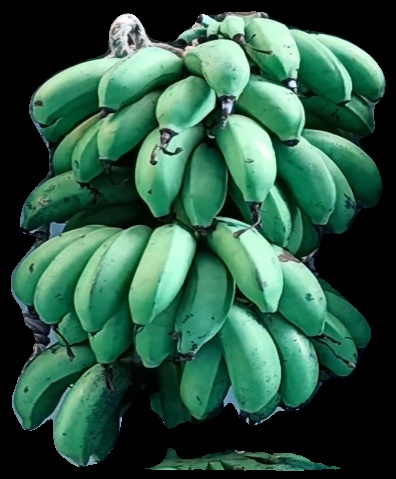
Variety: rasbale
Grade: grade2